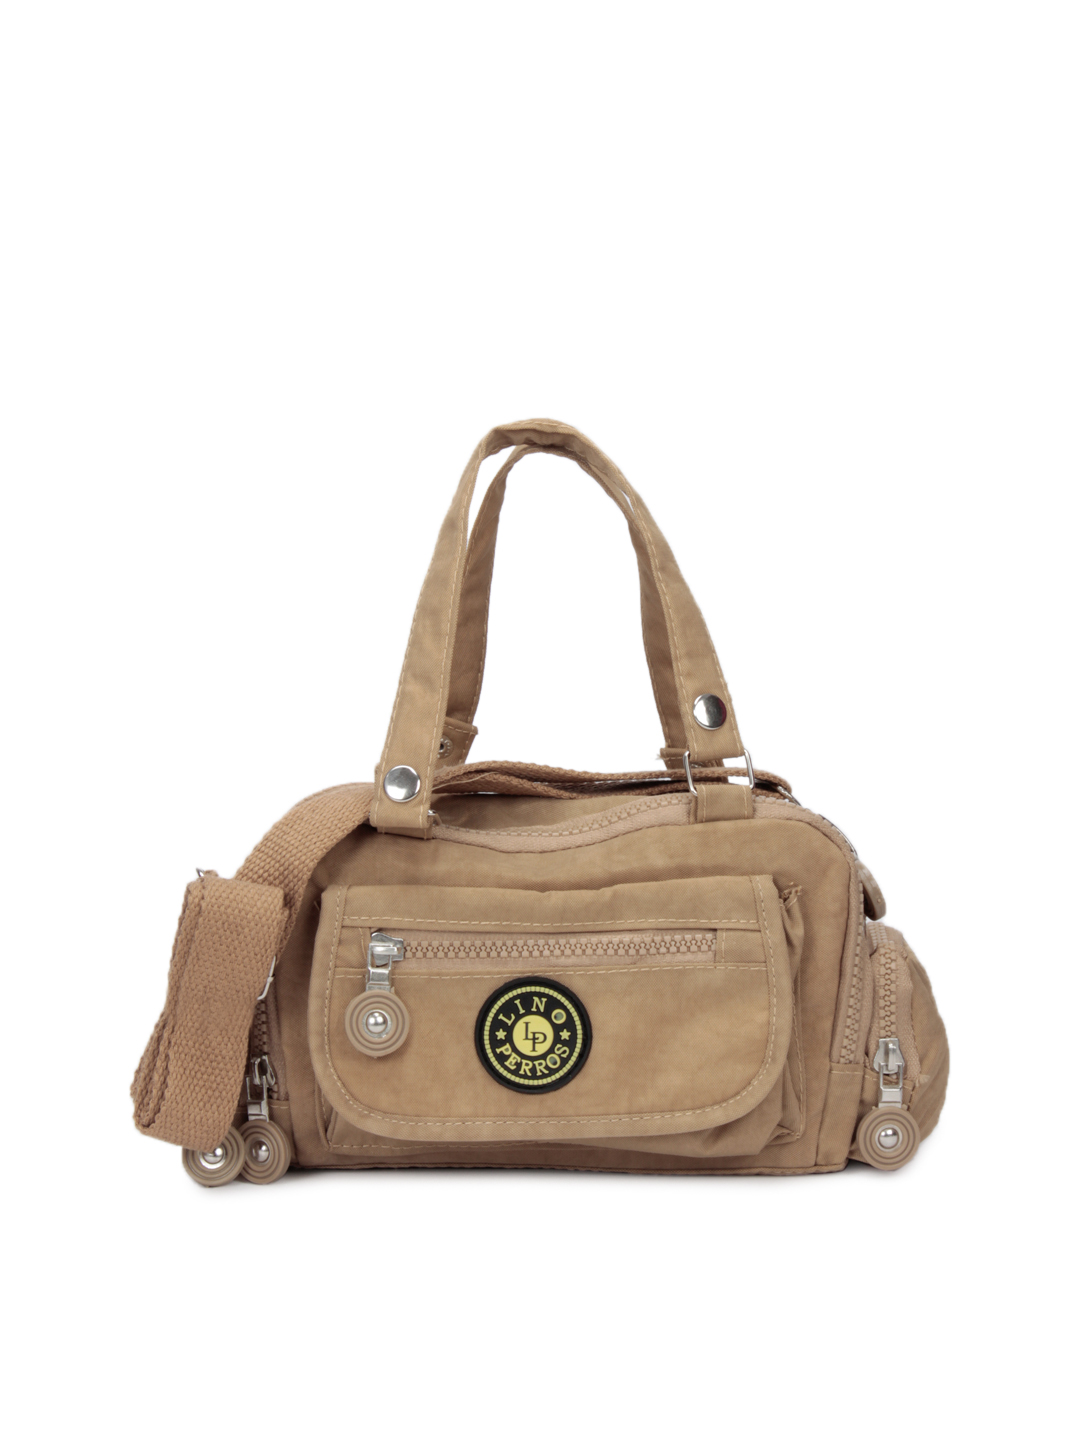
Lino Perros Women Sporty Light Brown Handbag
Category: Accessories / Bags / Handbags
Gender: Women
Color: Brown
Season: Summer 2012
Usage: Casual